Oleg Budargin

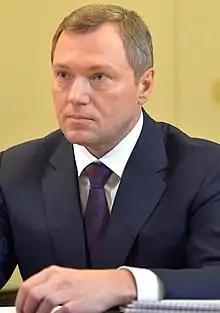
Budargin in 2015

Oleg Mikhaylovich Budargin (born November 16, 1960) was the governor of Taymyr Autonomous Okrug in Russia. He took office in February 2003 after having won elections the previous month with 70% of the vote. He was previously the mayor of Norilsk.